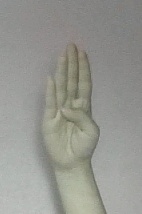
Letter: kaaf